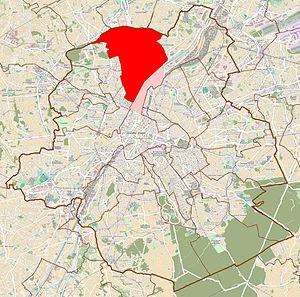
Carte de Laeken. En rouge la zone postal 1020-Laeken actuel. En rose quartier section de l'ancienne commune ne faisant plus partie de la zone postal 1020
Bruxelles ou la ville de Bruxelles est une commune de Belgique de 183 287 habitants, capitale de la Belgique, de la Fédération Wallonie-Bruxelles, de la Communauté flamande ainsi que le siège de plusieurs institutions de l'Union européenne. La commune porte le titre honorifique de ville. Elle est située au centre de la région de Bruxelles-Capitale et est entourée par d'autres communes qui constituent avec elle cette région de 19 communes peuplée de 1 211 026 habitants au 1ᵉʳ janvier 2020 et dotée de l'autorité supra-communale d'un gouvernement et d'un parlement. À l'extérieur s'étend la périphérie bruxelloise débordant dans la Région flamande dans laquelle la région bruxelloise est enclavée pour former l'agglomération bruxelloise.
Laeken [lɑːkən] est une ancienne commune du nord de la Région de Bruxelles-Capitale, rattachée à la ville de Bruxelles en 1921. Mais elle a encore en grande partie son propre code postal : 1020.
Cet article recense les 19 communes de la région de Bruxelles-Capitale, en Belgique.